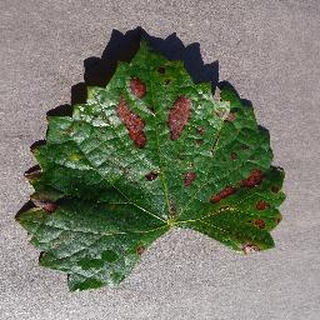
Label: grape_esca_black_measles